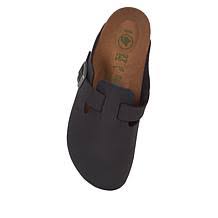
Label: Clog